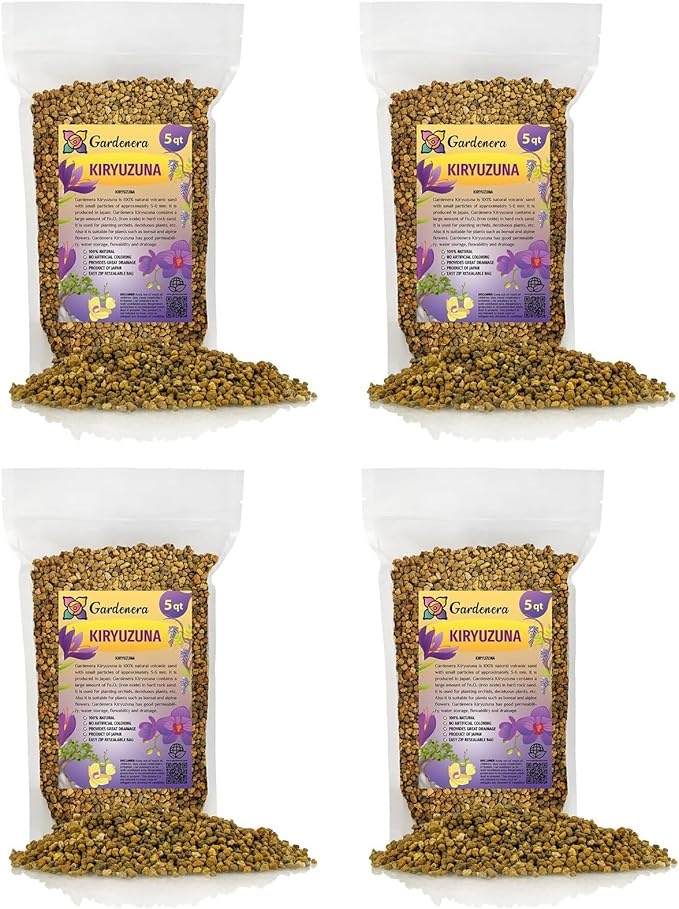
Premium Kiryuzuna - Elevate Your Bonsai's Performance with This Ultimate Soil Enhancer - 20 Quarts
About This 🌋 Kiryuzuna Elegance Unveiled: Elevate your gardening experience with Gardenera's 100% natural Kiryuzuna, a volcanic sand sourced from Japan, enriched with Fe2O3 (iron oxide) for optimal plant health. 🔥 Japanese Volcanic Origin: Kiryuzuna hails from Japan, where it's carefully produced to feature small particles of approximately 3-6 mm, making it an exceptional choice for various plants including orchids, deciduous plants, bonsai, and alpine flowers. 💧 Permeability and Water Storage: Kiryuzuna's unique composition offers excellent permeability and water storage capabilities, providing a nurturing environment for your plants' root systems. 🌱 Flowability and Drainage: Experience the harmonious balance between flowability and drainage with Kiryuzuna, ensuring your plants' roots receive the right amount of moisture without waterlogging. 🏞️ Versatile Plant Compatibility: From orchids to bonsai and alpine flowers, Kiryuzuna caters to a wide range of plants, making it a versatile addition to your gardening toolkit. 🌾 Natural Iron Enrichment: The high content of Fe2O3 (iron oxide) in Kiryuzuna supports healthy plant growth and vibrant foliage, contributing to the overall vitality of your plants. 🛡️ Promoting Healthy Growth: Kiryuzuna's natural properties act as a gentle yet effective support system for your plants, fostering a healthy environment for root development and growth. 🌿 Crafted with Expertise: Every grain of Kiryuzuna embodies Gardenera's commitment to providing gardening enthusiasts with top-notch materials for their plant care journey. 🏆 Gardenera's Trusted Quality: As a reputable name in the gardening industry, Gardenera ensures that Kiryuzuna lives up to its promise, offering a dependable choice for your plants' well-being. 🌋 Nature's Gift: Embrace the essence of Japanese gardening traditions with Gardenera's Kiryuzuna – a natural and authentic choice that brings the wisdom of volcanic soil to your plants, promoting their health and beauty. Overview Brand : Gardenera Item Form : Granules Coverage : Medium Liquid Volume : 2E+1 Quarts Specific Uses For Product : Orchids, Deciduous Plants, Bonsai, Alpine Flowers
Brand: Gardenera
Category: Home & Garden > Lawn & Garden > Gardening > Sands & Soils > Sand